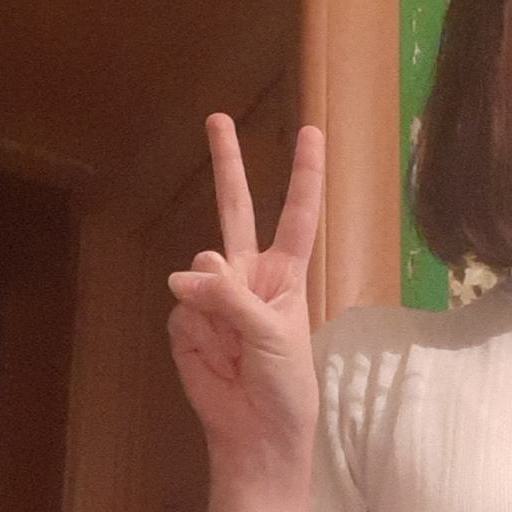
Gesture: peace